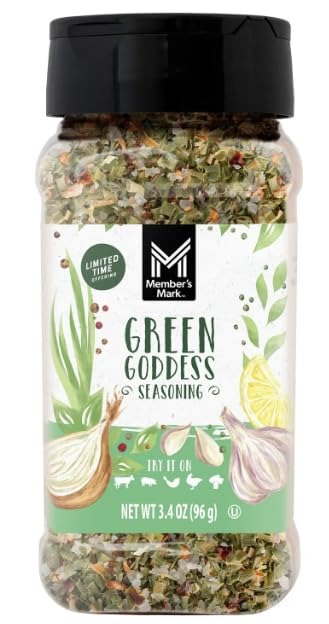
Item Name: Member's Mark Green Goddess Seasoning, 3.4 Ounce
Bullet Point 1: Includes 3.4 ounce bottle
Bullet Point 2: Expertly crafted with premium herbs and spices
Bullet Point 3: Use as a seasoning or blend with other ingredients to creates dips, dressings, and marinades
Bullet Point 4: Clear bottle showcases the visually distinctive blend
Bullet Point 5: Dual flip top cap allows product to shake out or pour, depending on amount required for recipe
Product Description: Experience the captivating taste of Member's Mark Green Goddess Seasoning—a savory and herbaceous combination featuring dried onion, garlic, and a touch of zesty lemon. Elevate your dishes with this thoughtfully crafted blend, infusing them with a vibrant and fresh flavor profile. Use it to enhance a variety of dishes, from roasted vegetables and grilled chicken to seafood and salads, unlocking new levels of delicious flavor in your culinary creations. This seasoning blend offers a delightful flavor profile, combining the harmonious notes of savory onion and garlic with a subtle hint of refreshing lemon. Expertly crafted with premium herbs and spices, this blend delivers a distinctive yet universally appealing flavor profile that elevates your recipes. How Should I use Green Goddess Seasoning? Green Goddess seasoning can be used as a versatile flavor enhancer for a variety of dishes. Simply sprinkle it over roasted vegetables, grilled meats, salads, or even incorporate it into dressings and dips to infuse with a vibrant and herbaceous twist.
Value: 3.4
Unit: Ounce

Price: 4.48